Battle of Le Transloy

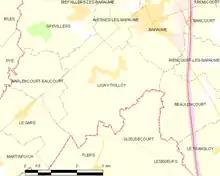

German artillery on the Somme slowly improved in its effect, when Gallwitz centralised counter-battery fire and used aircraft reinforcements for artillery observation, which increased the accuracy and efficiency of bombardments. The 2nd Army had been starved of reinforcements in mid-August, to replace exhausted divisions in the 1st Army and plans for a counter-stroke had been abandoned for lack of troops. Reinforcements for the Somme front in September began to reduce the German inferiority in guns and aircraft. Field artillery reduced its barrage frontage from per battery and increased its accuracy by using one air artillery flight per division. As the Germans had been pushed out of their original defences, Loßberg established new positions based on principles of depth, dispersal and camouflage, rather than continuous lines of trenches. Rigid defence of the front-line continued but with as few soldiers as possible, relying on the firepower of machine-guns firing from behind the front-line and from the flanks. The area behind the front-line was defended by support and reserve units, dispersed on reverse slopes, undulations and in any other cover that could be found, so that they could open machine-gun fire by surprise, from unseen positions and then counter-attack swiftly, before French and British infantry could consolidate captured ground.